Convolvulus cneorum

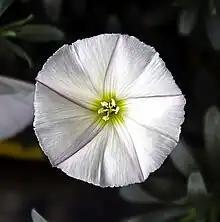

Convolvulus cneorum, the silverbush or shrubby bindweed, is a species of flowering plant in the family Convolvulaceae, which contains many plants described as "bindweed". The Latin specific epithet "cneorum" is a word of Greek origin referring to a small olive-like plant, possibly a species of "Daphne".